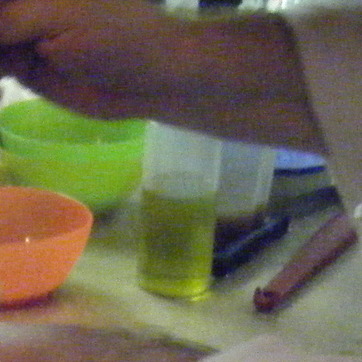
Material: glass